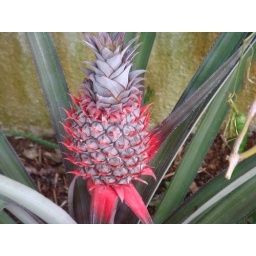
Cool red glowing pineapple thing in moi garden!